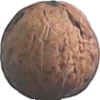
Label: walnut